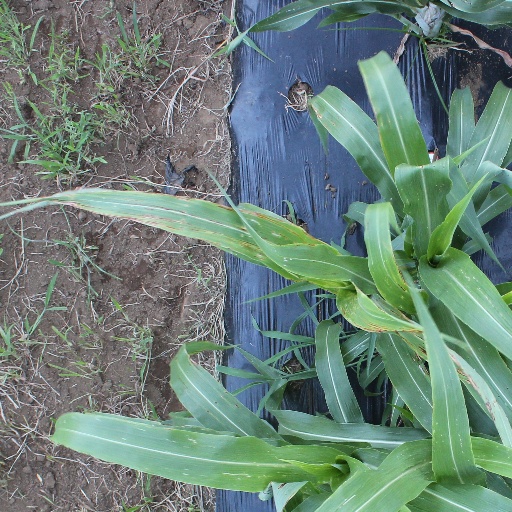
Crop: sorghum